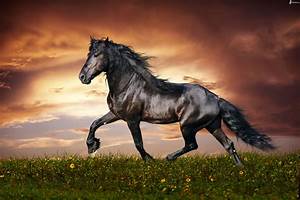
Label: cavallo